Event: Nepal Earthquake
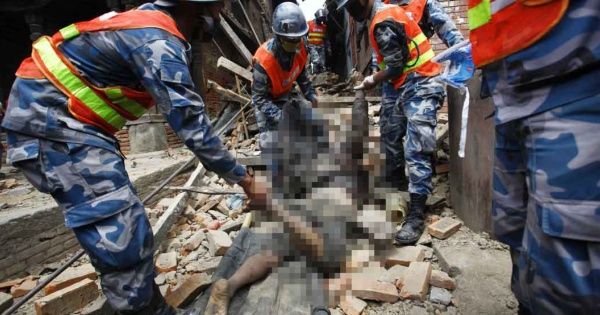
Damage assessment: damage